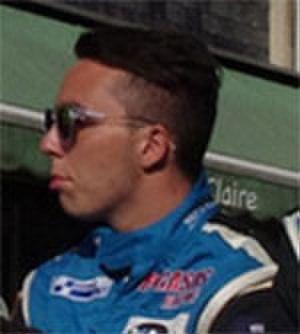
Léo Roussel lors de la parade des pilotes des 24 Heures du Mans 2014